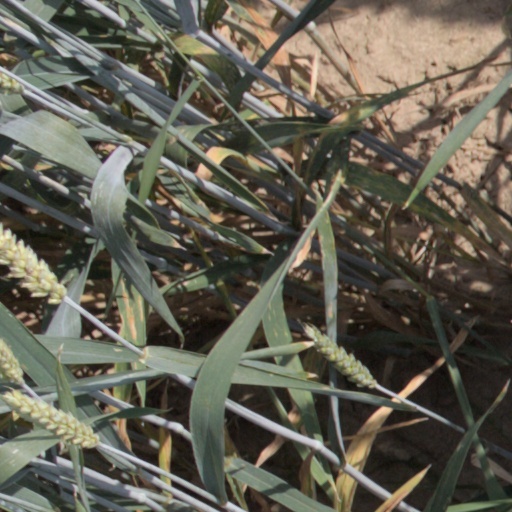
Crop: wheat